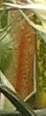
Label: Wheat___Brown_Rust